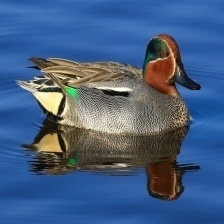
Species: TEAL DUCK
Scientific name: ANAS CRECCA
ImageNet parent category: drake